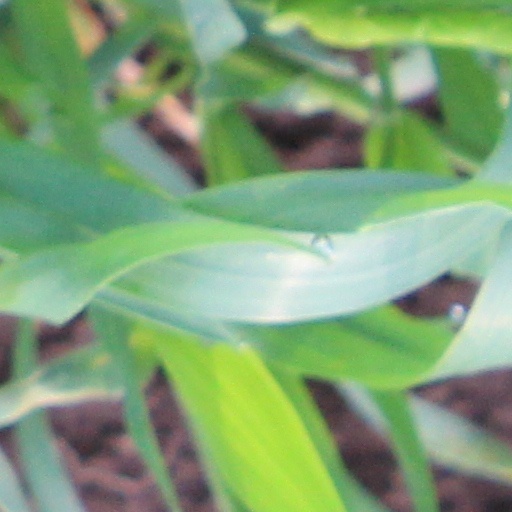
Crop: wheat